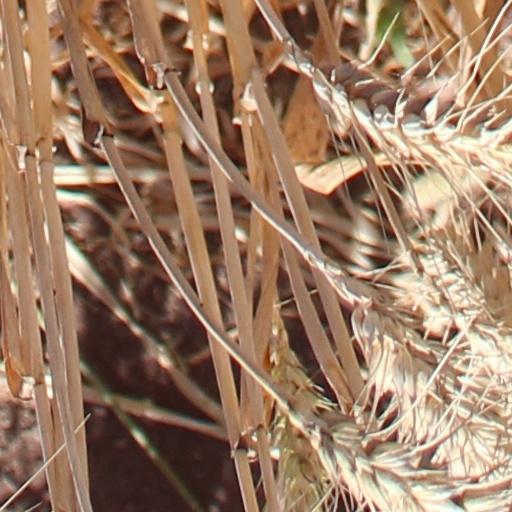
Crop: wheat